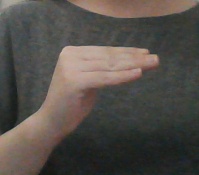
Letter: haa